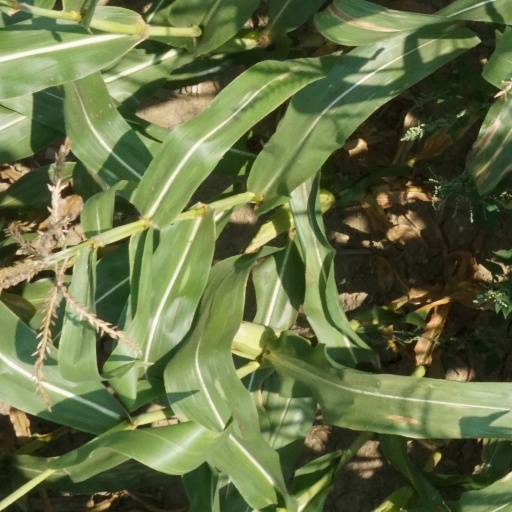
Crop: maize; corn